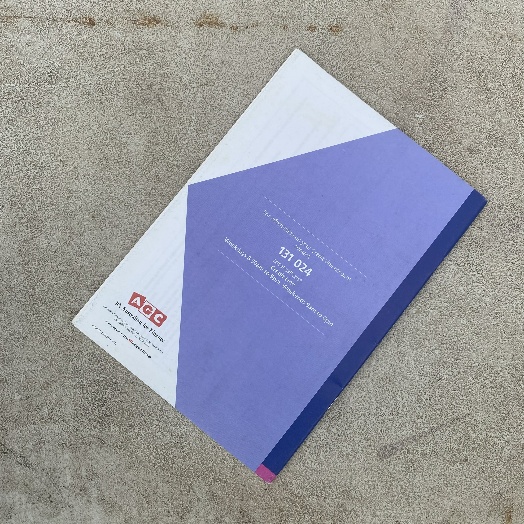
Label: Paper